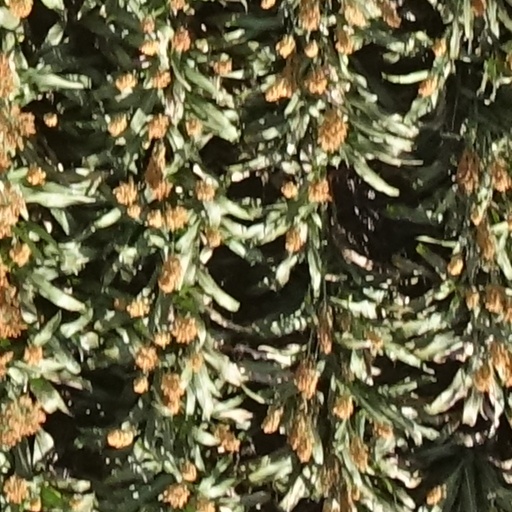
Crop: sorghum